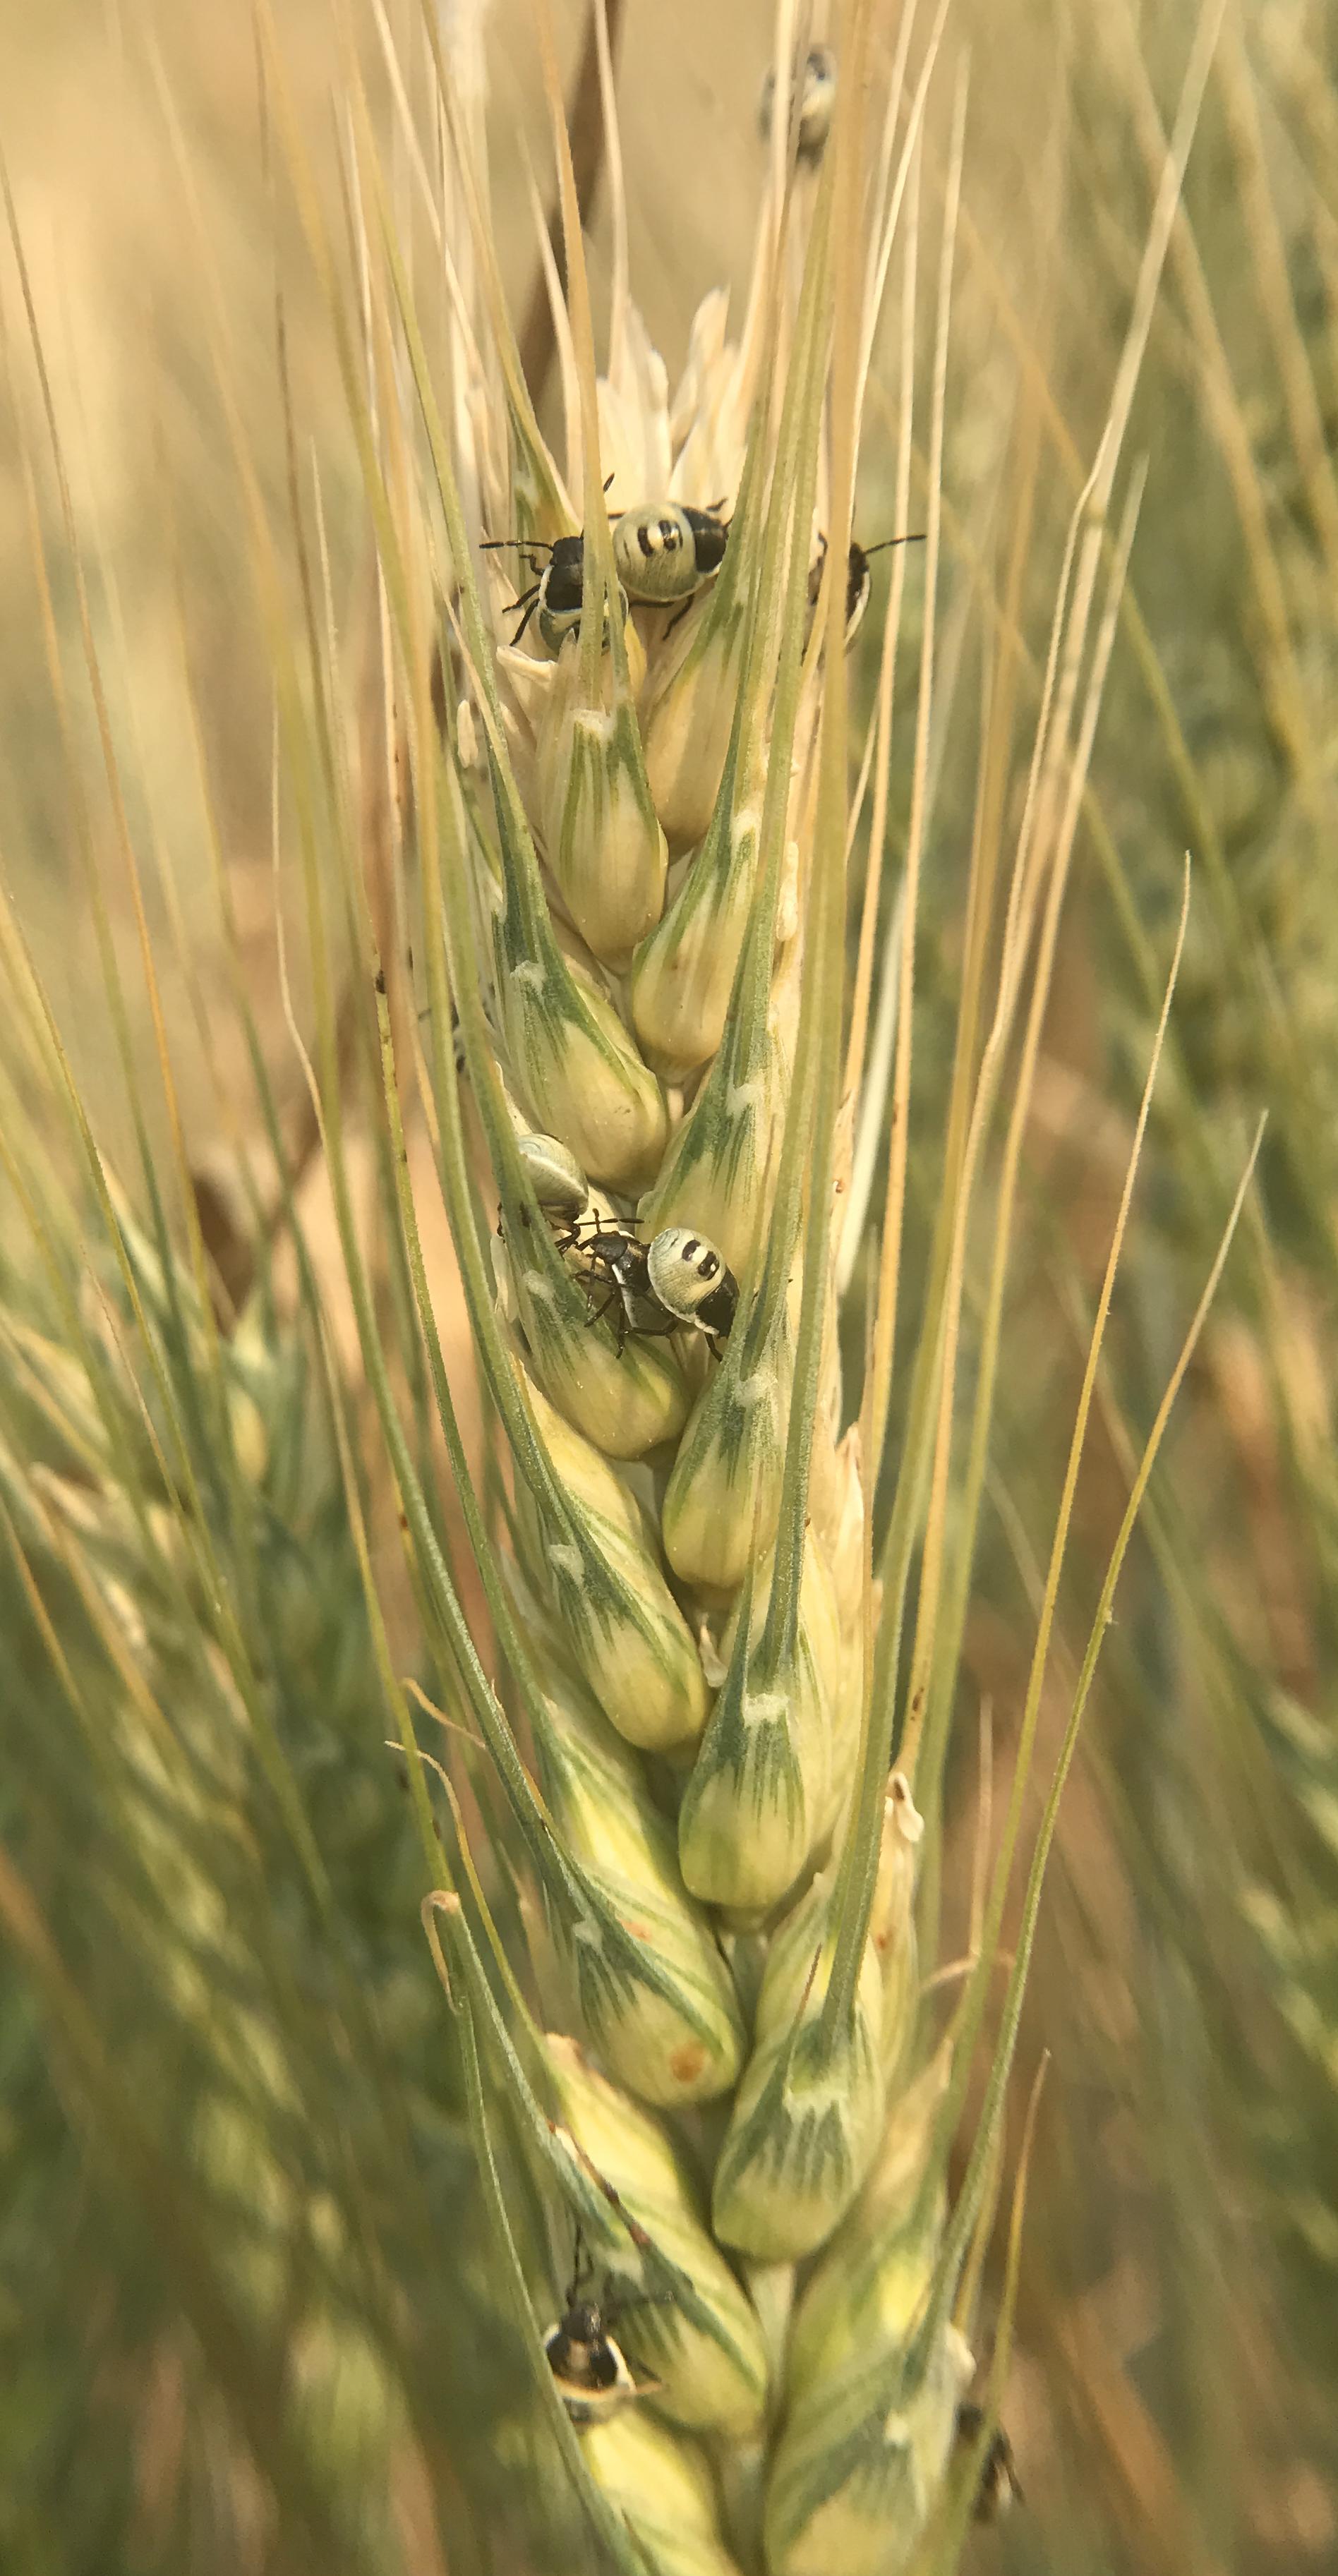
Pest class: stink_bug